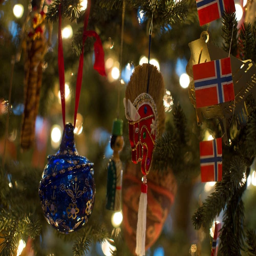
at person contemplates an anniversary